Indianapolis Public Library Branch No. 3

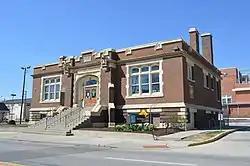
Indianapolis Public Library Branch No. 3, April 2016

Indianapolis Public Library Branch No. 3, also known as East Washington Branch Library, is a historic Carnegie library located in Indianapolis, Indiana. It was built between 1909 and 1911, and is a one-story, rectangular, Tudor Revival style dark red brick building on a raised basement. It has a truncated hipped roof behind a castellated parapet, and features terra cotta details and two hooded monk sculptures by Alexander Sangernebo. It was one of five libraries constructed from the $120,000 the Carnegie Foundation gave the city of Indianapolis in 1909 to be used towards the construction of six branch libraries. The other buildings include the Indianapolis Public Branch Library No. 6 (now the Spades Park Branch Library) and the Hawthorne Branch Library No. 2. A full renovation of the library was carried out in 1978 at a cost of $200,000. During a 2003 renovation, the interior was recarpeted and the metal entry doors, which were put in during the 1978 renovation, were replaced with custom oak doors modeled after the original doors. Indianapolis Public Library Branch No. 3 retains a high level of architectural integrity and continues to serve the community in its original role. The library remains in operation as the East Washington Branch of the Indianapolis Public Library.